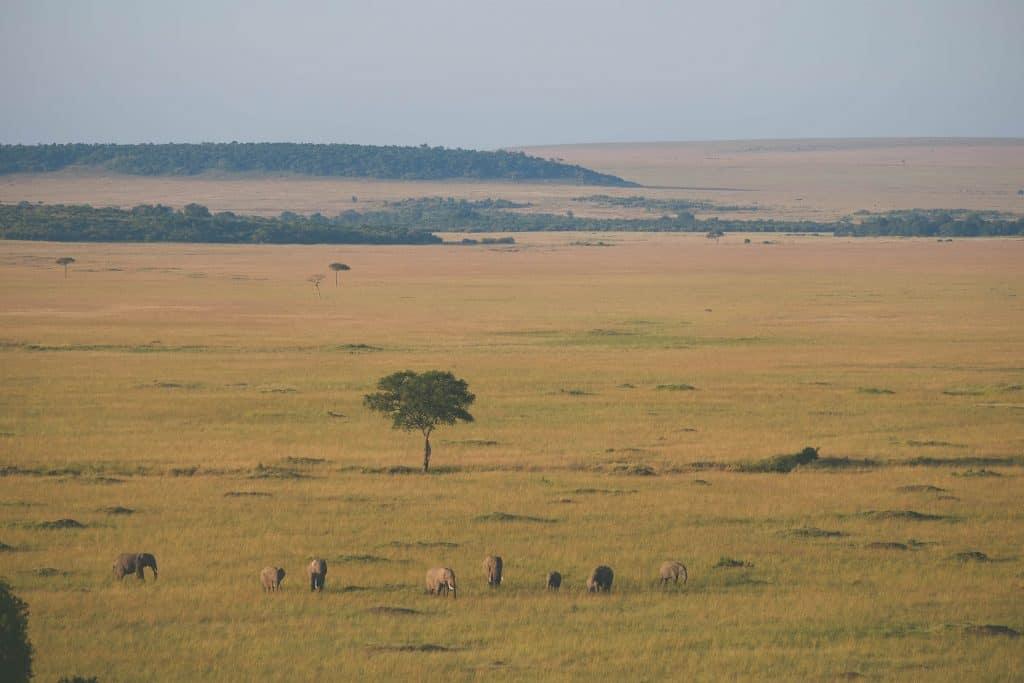
Tembo wako katika eneo kubwa lenye  majani mengi,wakitembea kwa utulivu katikati ya mandhari ya asili. Mazingira haya ya uwazi hutoa makazi bora kwa wanyamapori, na kuhifadhi urithi wa asili.